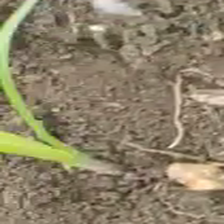
Weed species: Digitaria_SP_(Digitaria Sanguinalis )